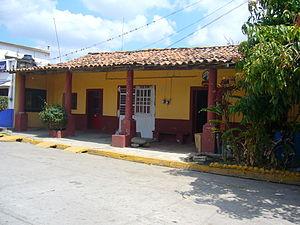
Ex-Hacienda de la Trinité XIXe siècle Vieille Hacienda, 1850, où a eu lieu la fameuse bataille de Camerone
La bataille de Camerone est un combat qui opposa une compagnie de la Légion étrangère aux troupes mexicaines le 30 avril 1863 lors de l'expédition du Mexique. Soixante-deux soldats de la Légion, assiégés dans un bâtiment d'une hacienda du petit village de Camarón de Tejeda, résistèrent plus d'une journée à l'assaut de 2 000 soldats mexicains. À la fin de la journée, les six légionnaires encore en état de combattre, à court de munitions, chargèrent baïonnette au canon leurs adversaires. Un officier et un soldat y perdirent la vie. Finalement, ils se rendirent à l'ennemi à condition de garder leurs armes et de pouvoir secourir leurs camarades blessés.